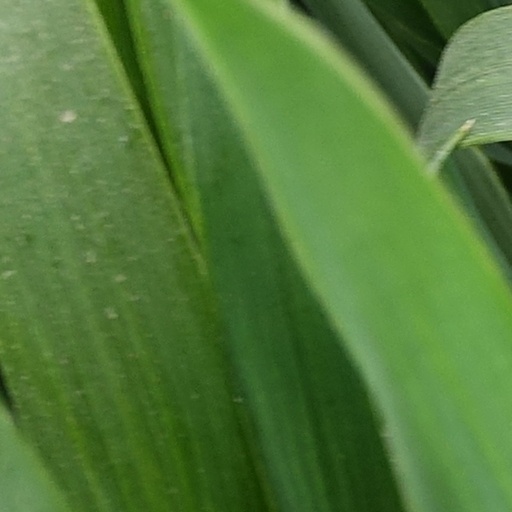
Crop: wheat